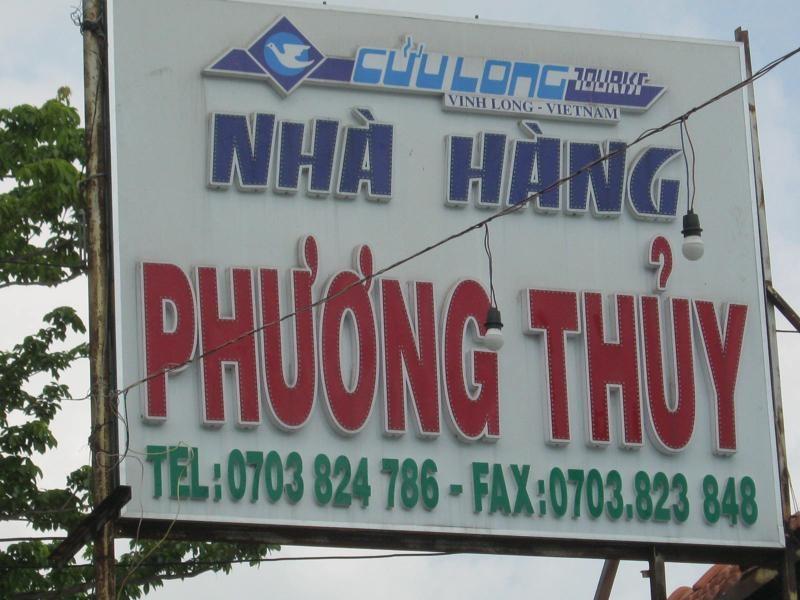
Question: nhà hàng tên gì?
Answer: phương thủy